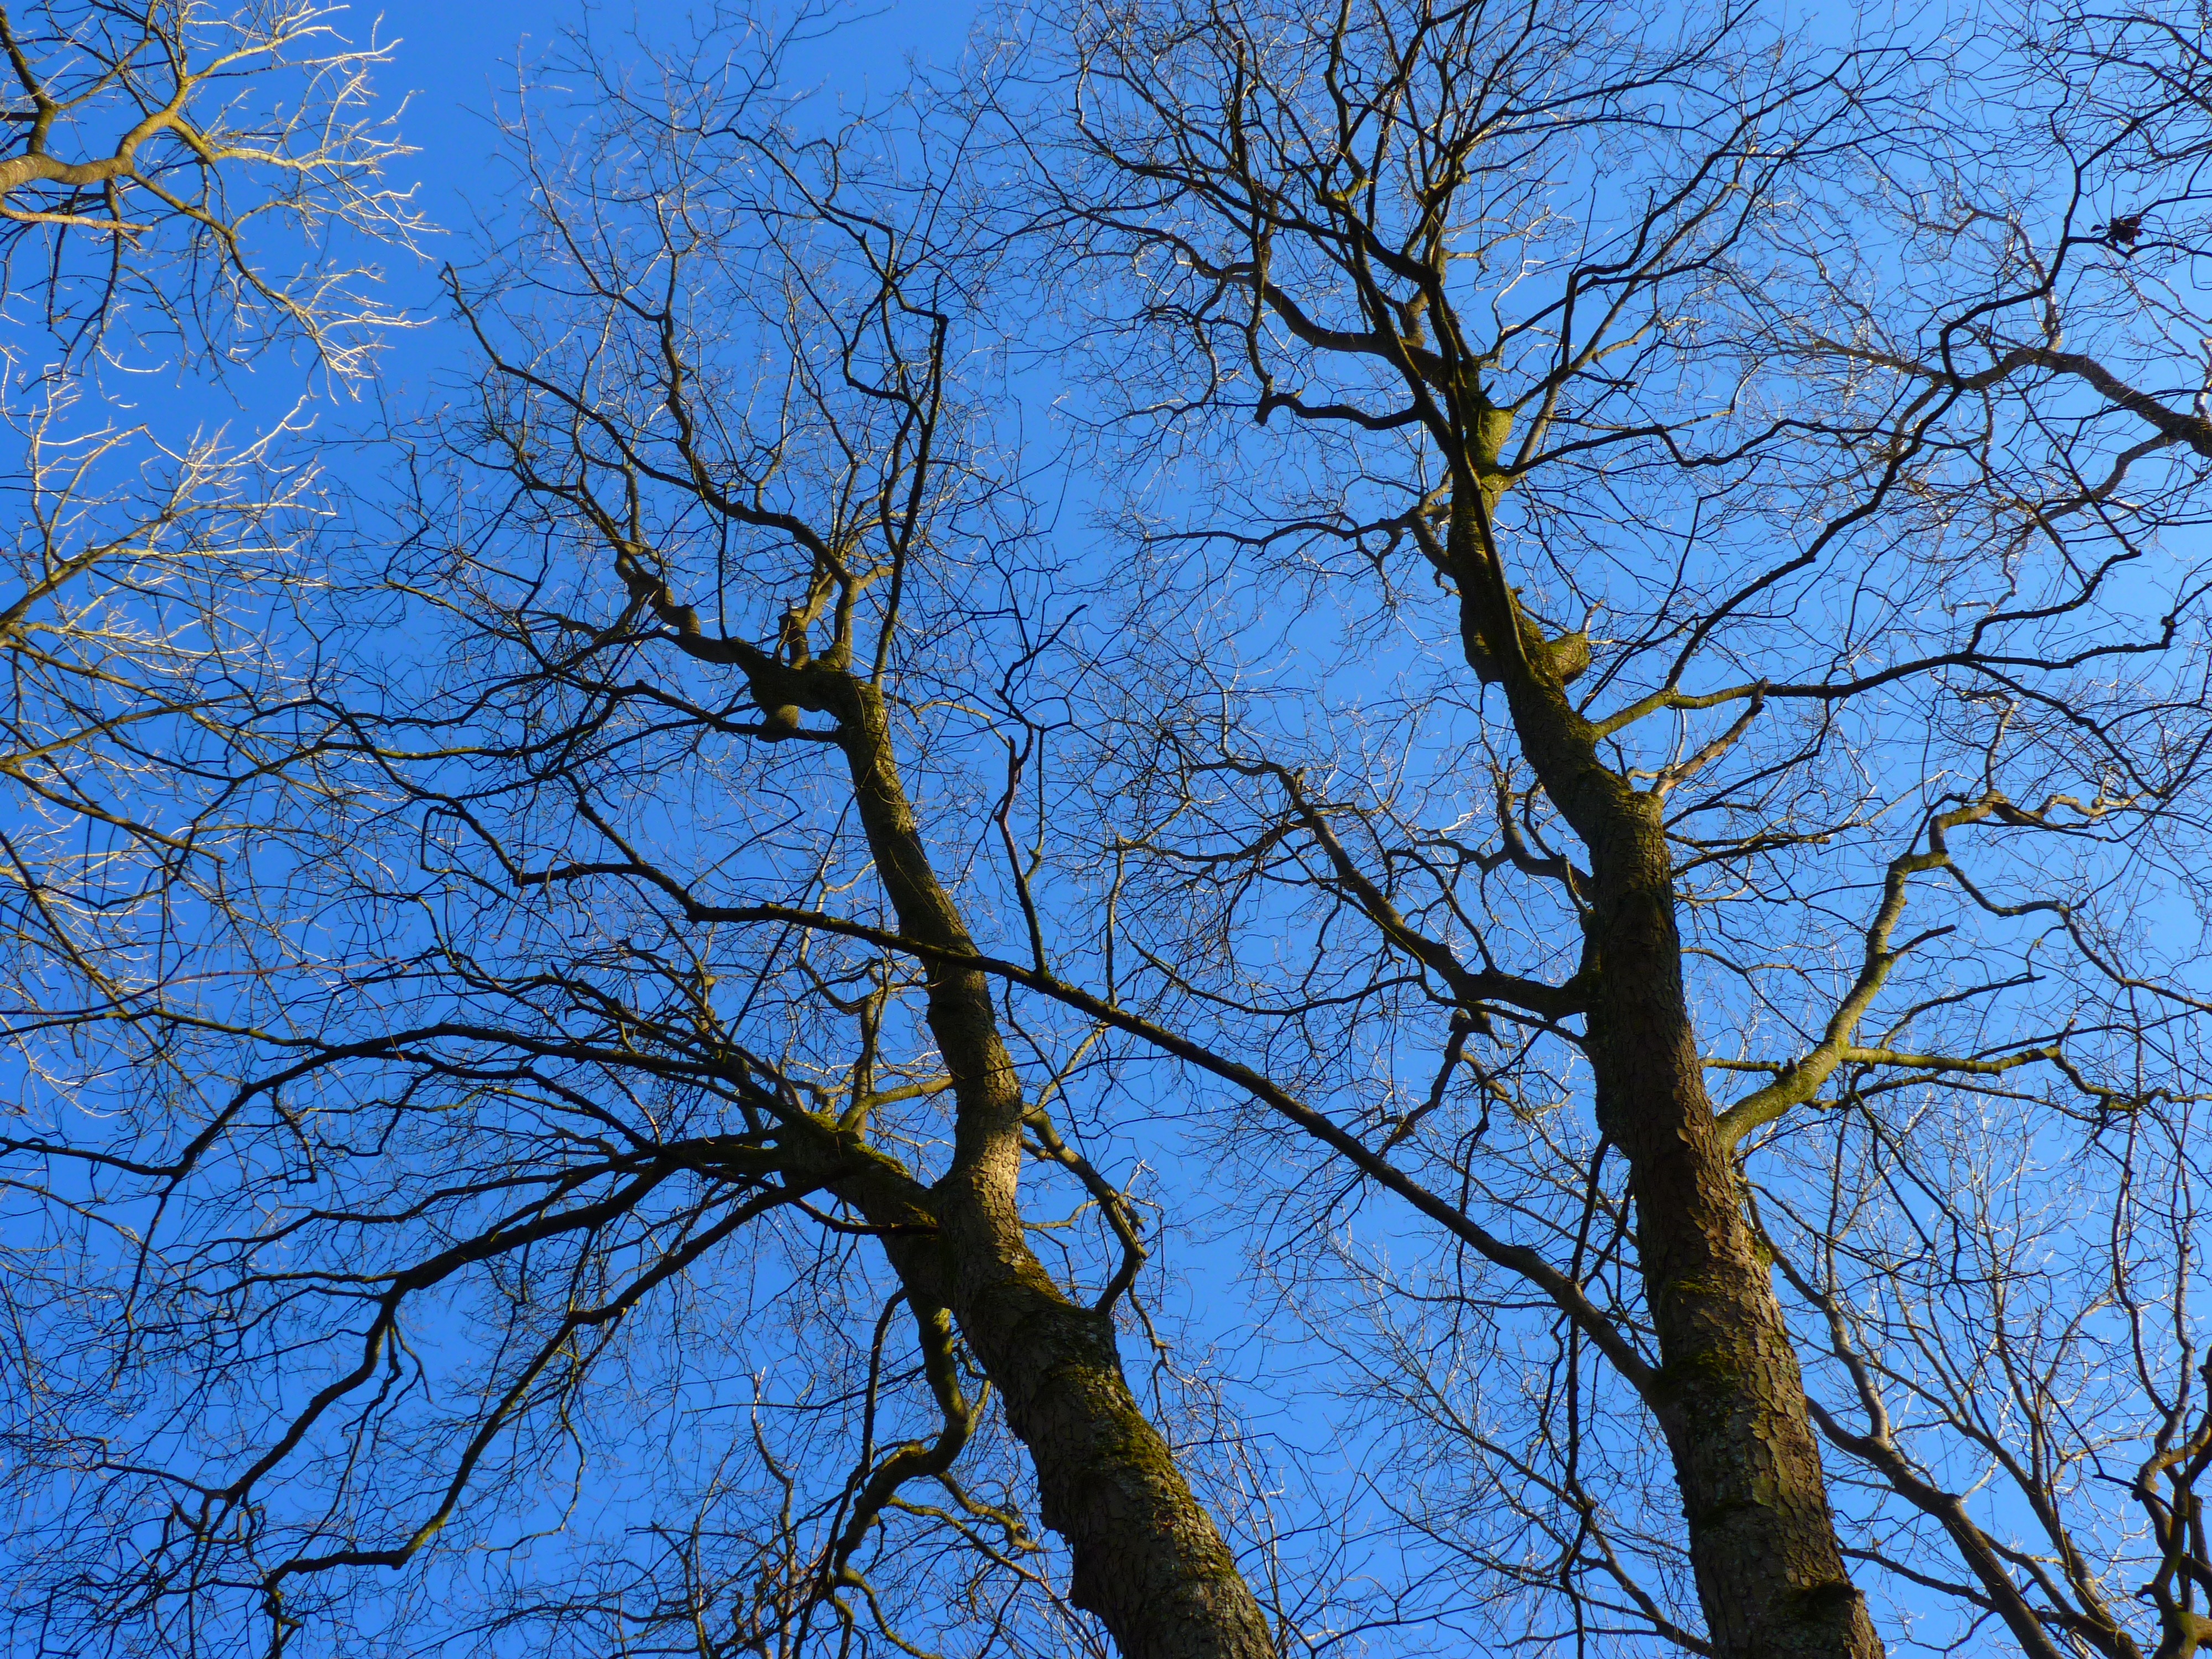
tree, nature, forest, branch, winter, plant, sky, sunlight, leaf, birch, autumn, blue, season, trees, woodland, kahl, woody plant, land plant